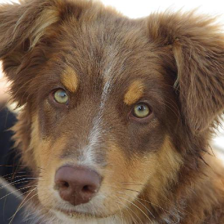
Label: animals